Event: Ecuador Earthquake
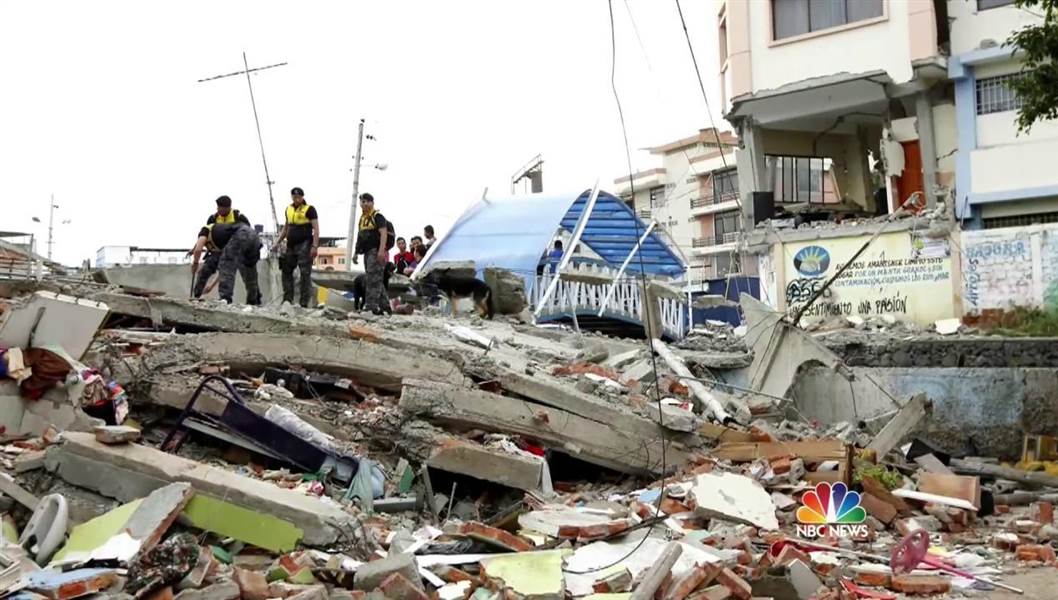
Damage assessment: damage